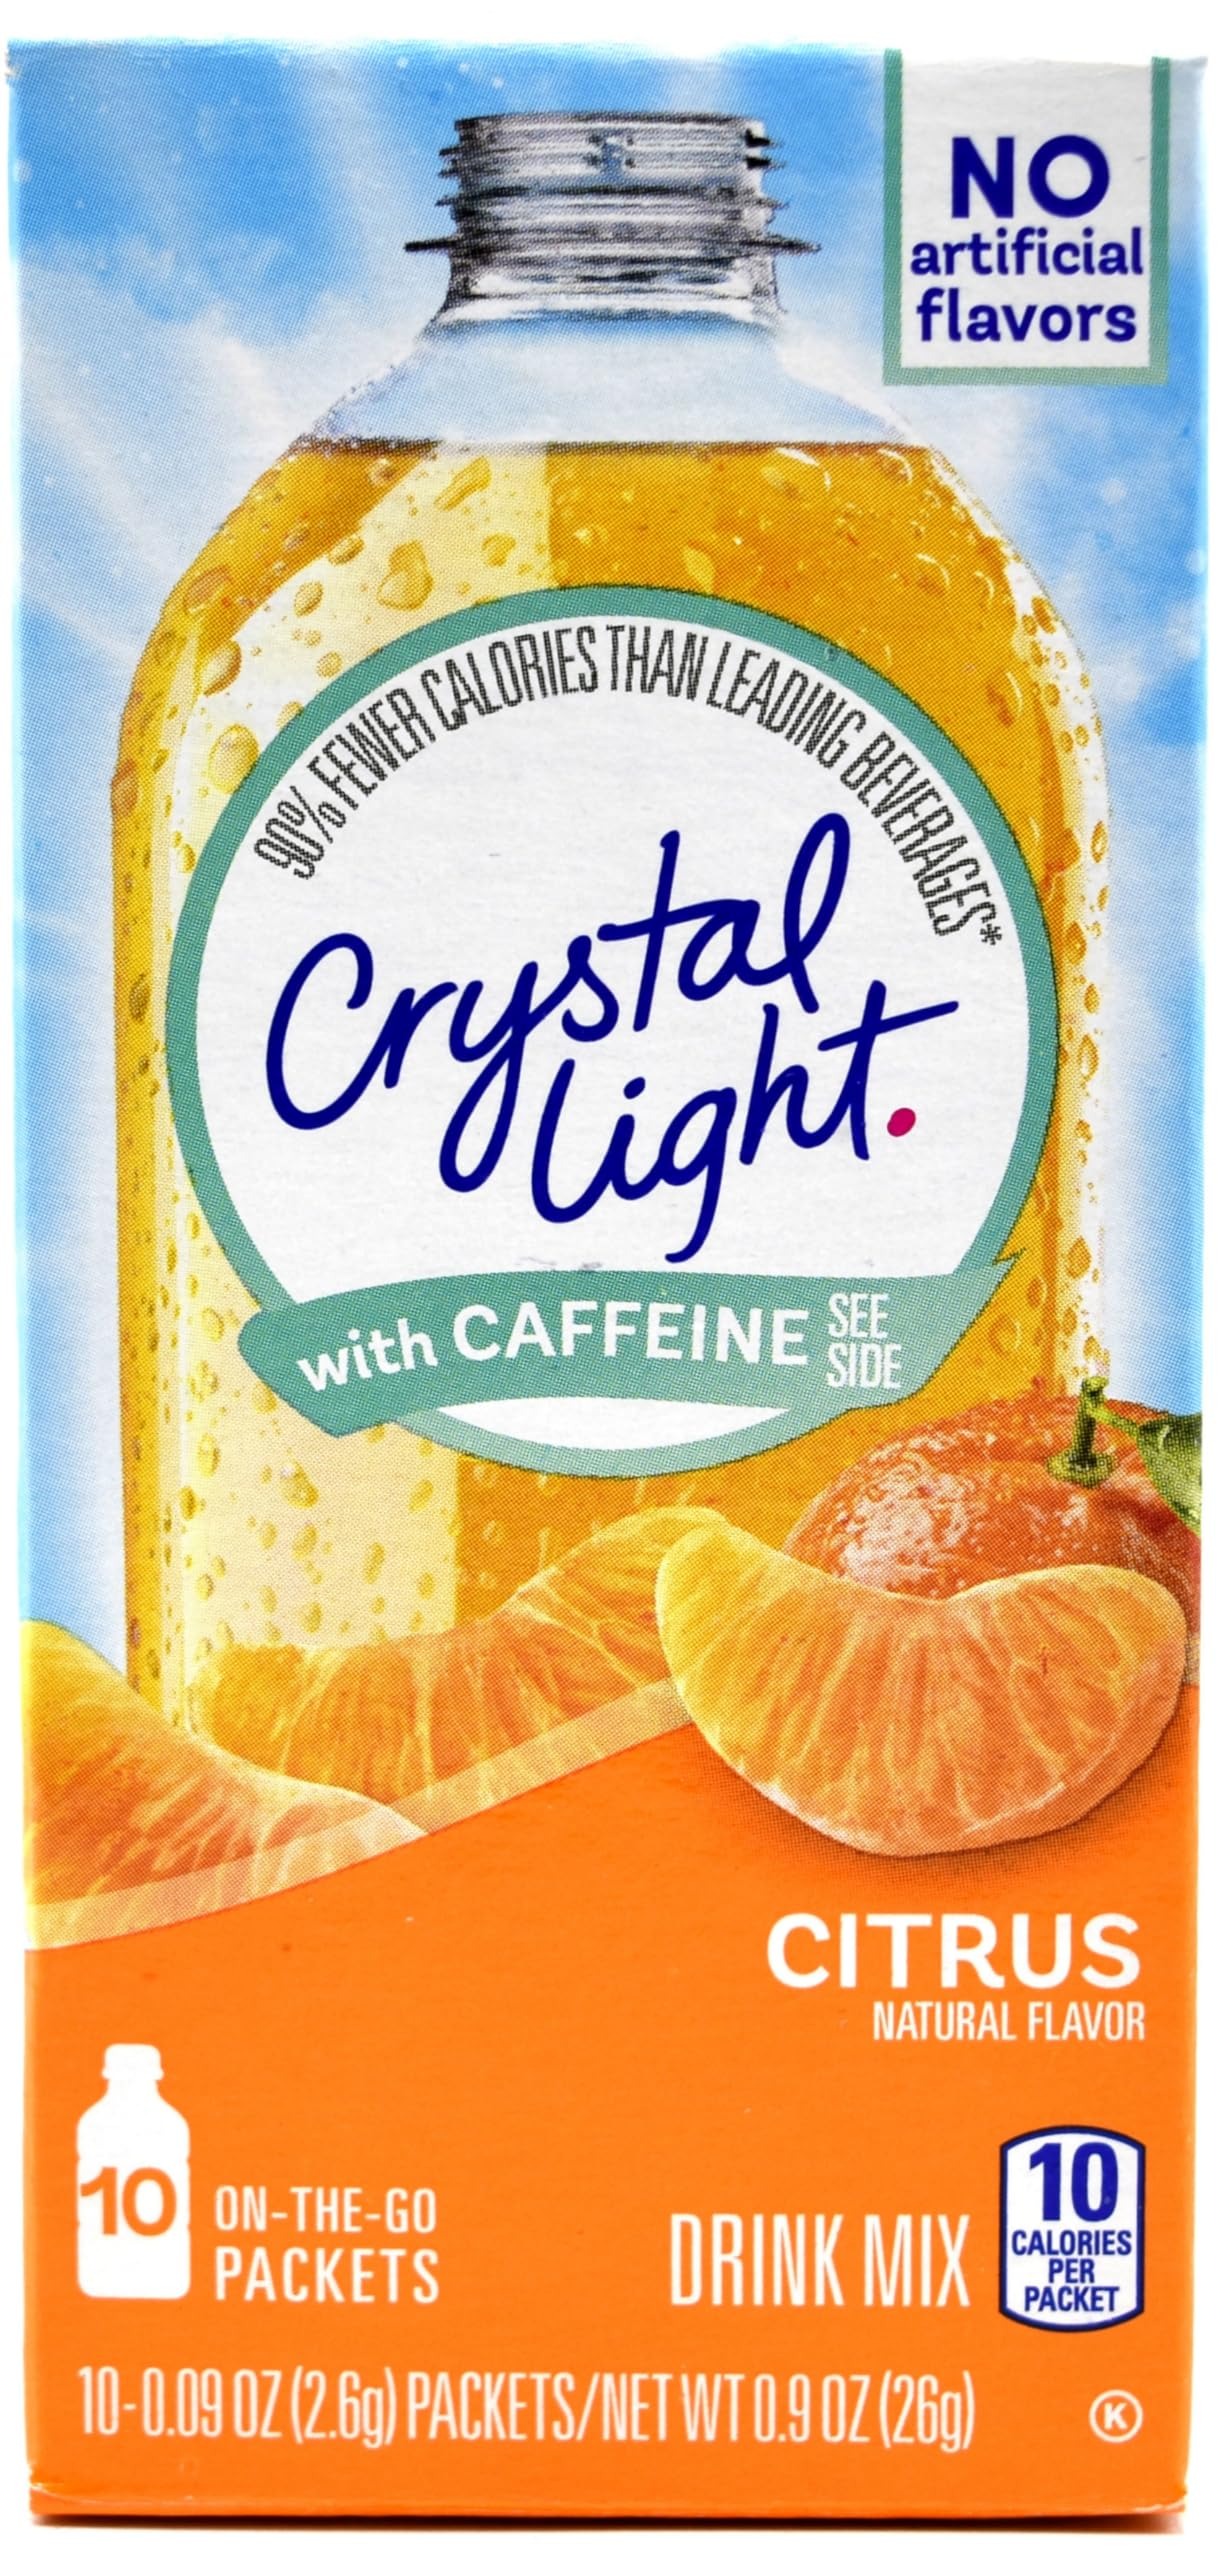
Item Name: Crystal Light On The Go Citrus With Caffeine Drink Mix, 10-Packet Box (Pack of 4)
Bullet Point 1: Each Box Contains 10 Individual Packets that You Mix with Up to 16.9 Fluid Ounces (500 ml) of Water
Bullet Point 2: Each 8 Ounce (237 ml) Serving Contains 5 Calories and 30 mg Caffeine (60 mg Caffeine Per Packet)
Bullet Point 3: Low in Sodium
Bullet Point 4: Gluten Free and Kosher
Bullet Point 5: Crystal Light On The Go has 90% Fewer Calories than Leading Beverages
Product Description: Congrats! You just figured out how to make your sweet tooth happy without letting that afternoon slump slow you down. Rich luscious flavor and just enough caffeine. All for just 5 calories per serving.
Value: 4.0
Unit: Count

Price: 2.93